Any-Martin-Rieux

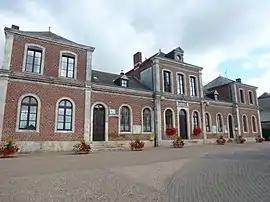
Town hall

Any-Martin-Rieux is a commune in the department of Aisne in the Hauts-de-France region of northern France.